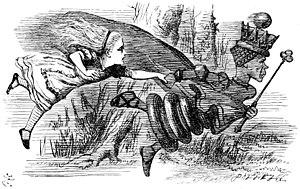
L'hypothèse de la reine rouge est une hypothèse de la biologie évolutive proposée par Leigh Van Valen, qui peut se résumer ainsi : « l'évolution permanente d'une espèce est nécessaire pour maintenir son aptitude face aux évolutions des espèces avec lesquelles elle coévolue ». Selon cette théorie, la majeure partie de la biodiversité actuelle serait produite graduellement, par des processus coévolutifs résultant d'interactions entre organismes qui entraînent des courses évolutives incessantes. Cette hypothèse du rôle majeur des facteurs biotiques n'est cependant pas incompatible avec l'intervention de facteurs abiotiques à une échelle plus grande.